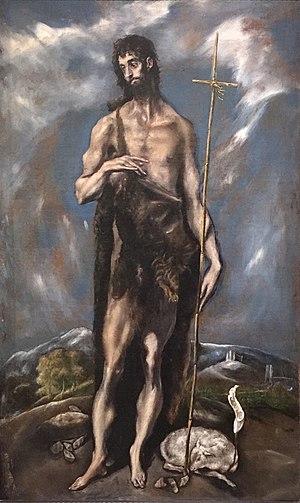
Jean le Baptiste est représenté en haillons contre un ciel tourmenté. Musée des beaux-arts de Valence (Espagne) (v. 1600-1605)
Jean le Baptiste ou Jean Baptiste, de son nom de naissance Yohanan, est un personnage majeur du christianisme et de l'islam. Sur le plan historique, son existence est attestée par un passage de Flavius Josèphe, il fut un prédicateur juif du temps de Jésus de Nazareth.
Le musée des Beaux-Arts de Valence est le musée de peinture le plus important de Valence, en Espagne. C’est une référence importante pour les maîtres anciens et un des musées de référence en Espagne. Ses collections incluent des œuvres gothiques des XIVᵉ et XVᵉ siècles, un célèbre autoportrait de Vélasquez et une Vierge à l’enfant et adorateur de l’Italien Pinturicchio.